Bertrand William Sinclair

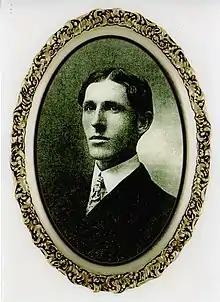
Bertrand Sinclair circa 1906

Bertrand William Sinclair (1881–1972) was a Canadian novelist known for a series of westerns set in the United States, and also for a series of novels set in his home province of British Columbia.